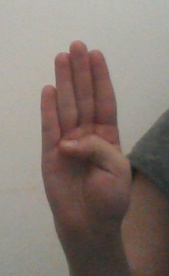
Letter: kaaf